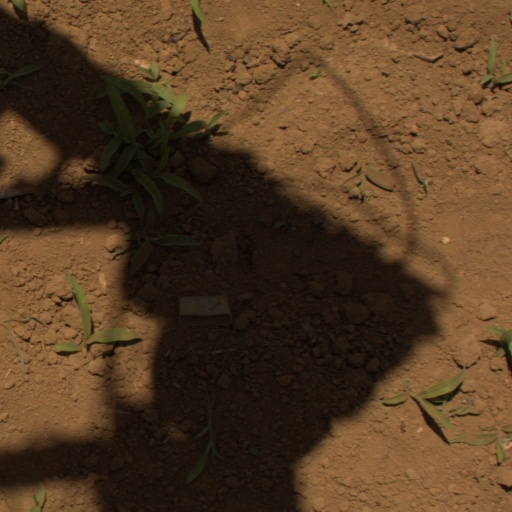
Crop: Jerusalem artichoke